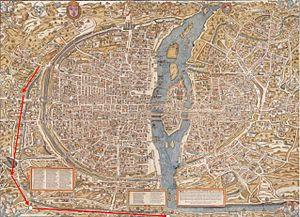
Le ruisseau de Ménilmontant - Grand Égout sur le plan de Truschet et Hoyau (1550) signalé par des flèches rouges.
Le ruisseau de Ménilmontant est un ancien cours d'eau de Paris, devenu Grand Égout.